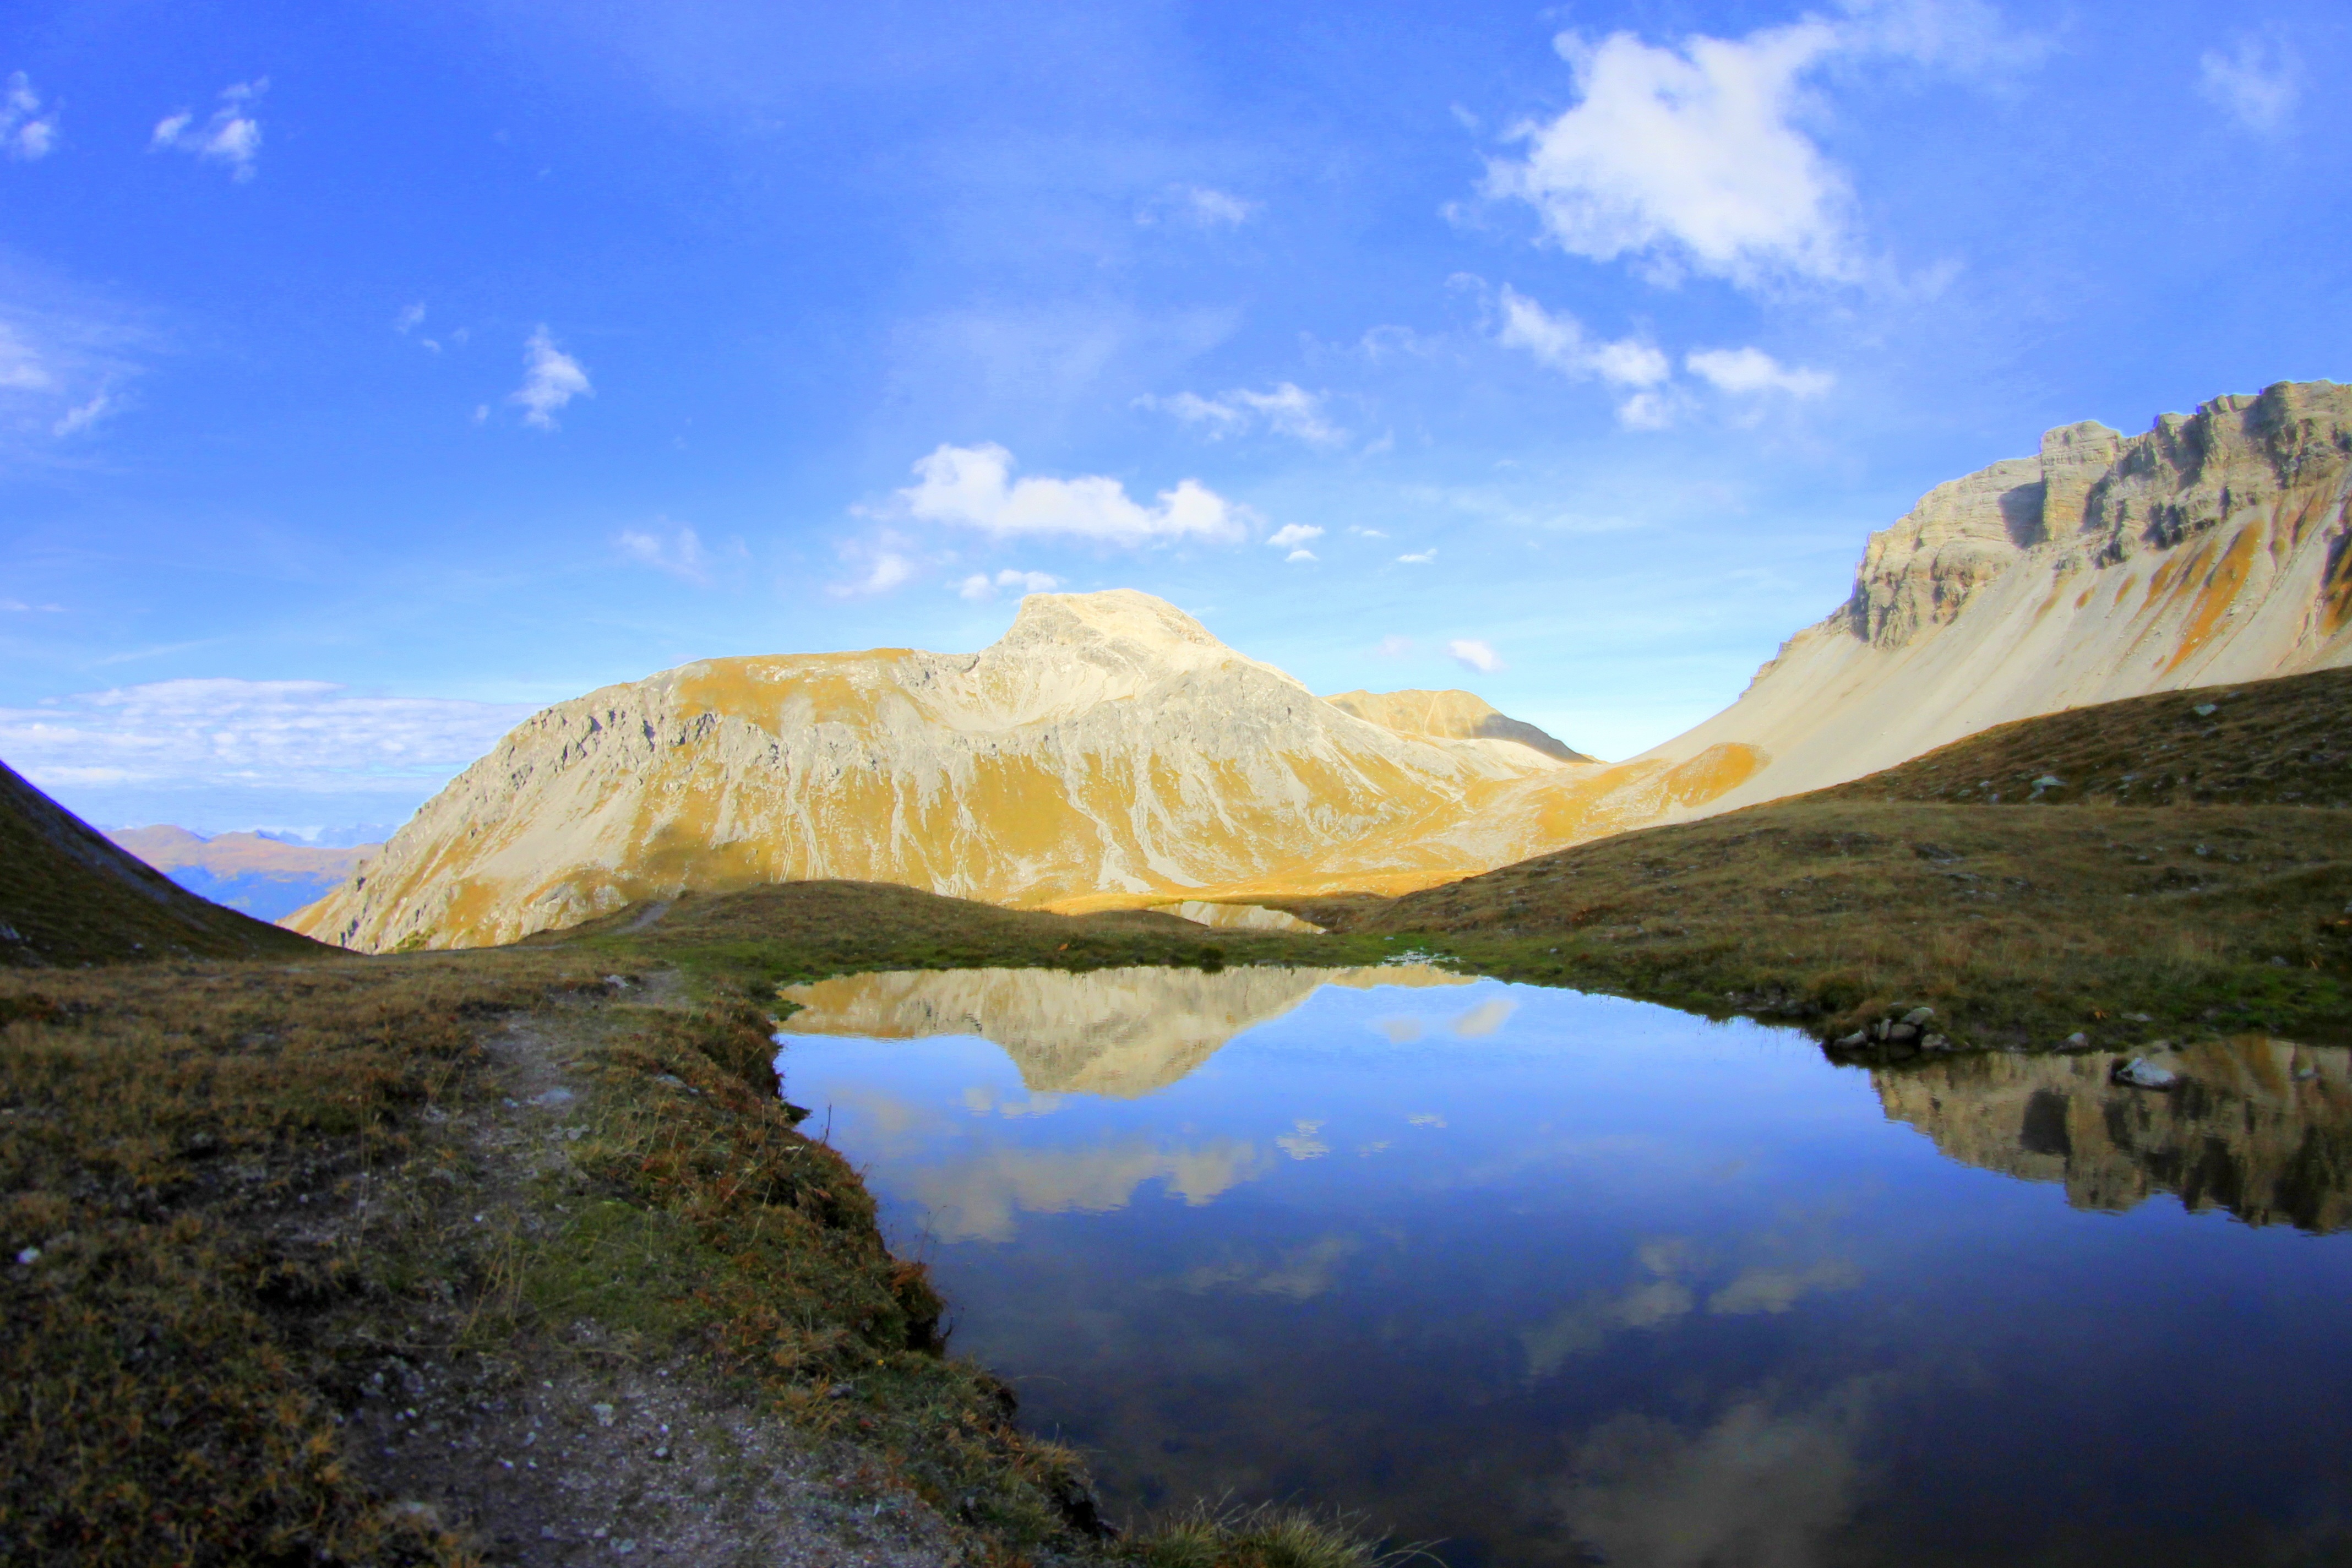
landscape, water, nature, rock, wilderness, mountain, cloud, sky, hill, lake, valley, mountain range, green, reflection, natural, blue, reservoir, national park, ridge, mountains, plateau, fell, loch, crater lake, landform, tarn, geographical feature, mountainous landforms